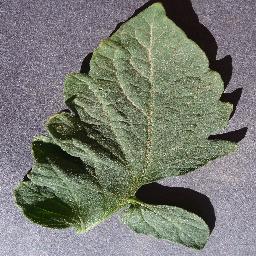
Label: Tomato___healthy